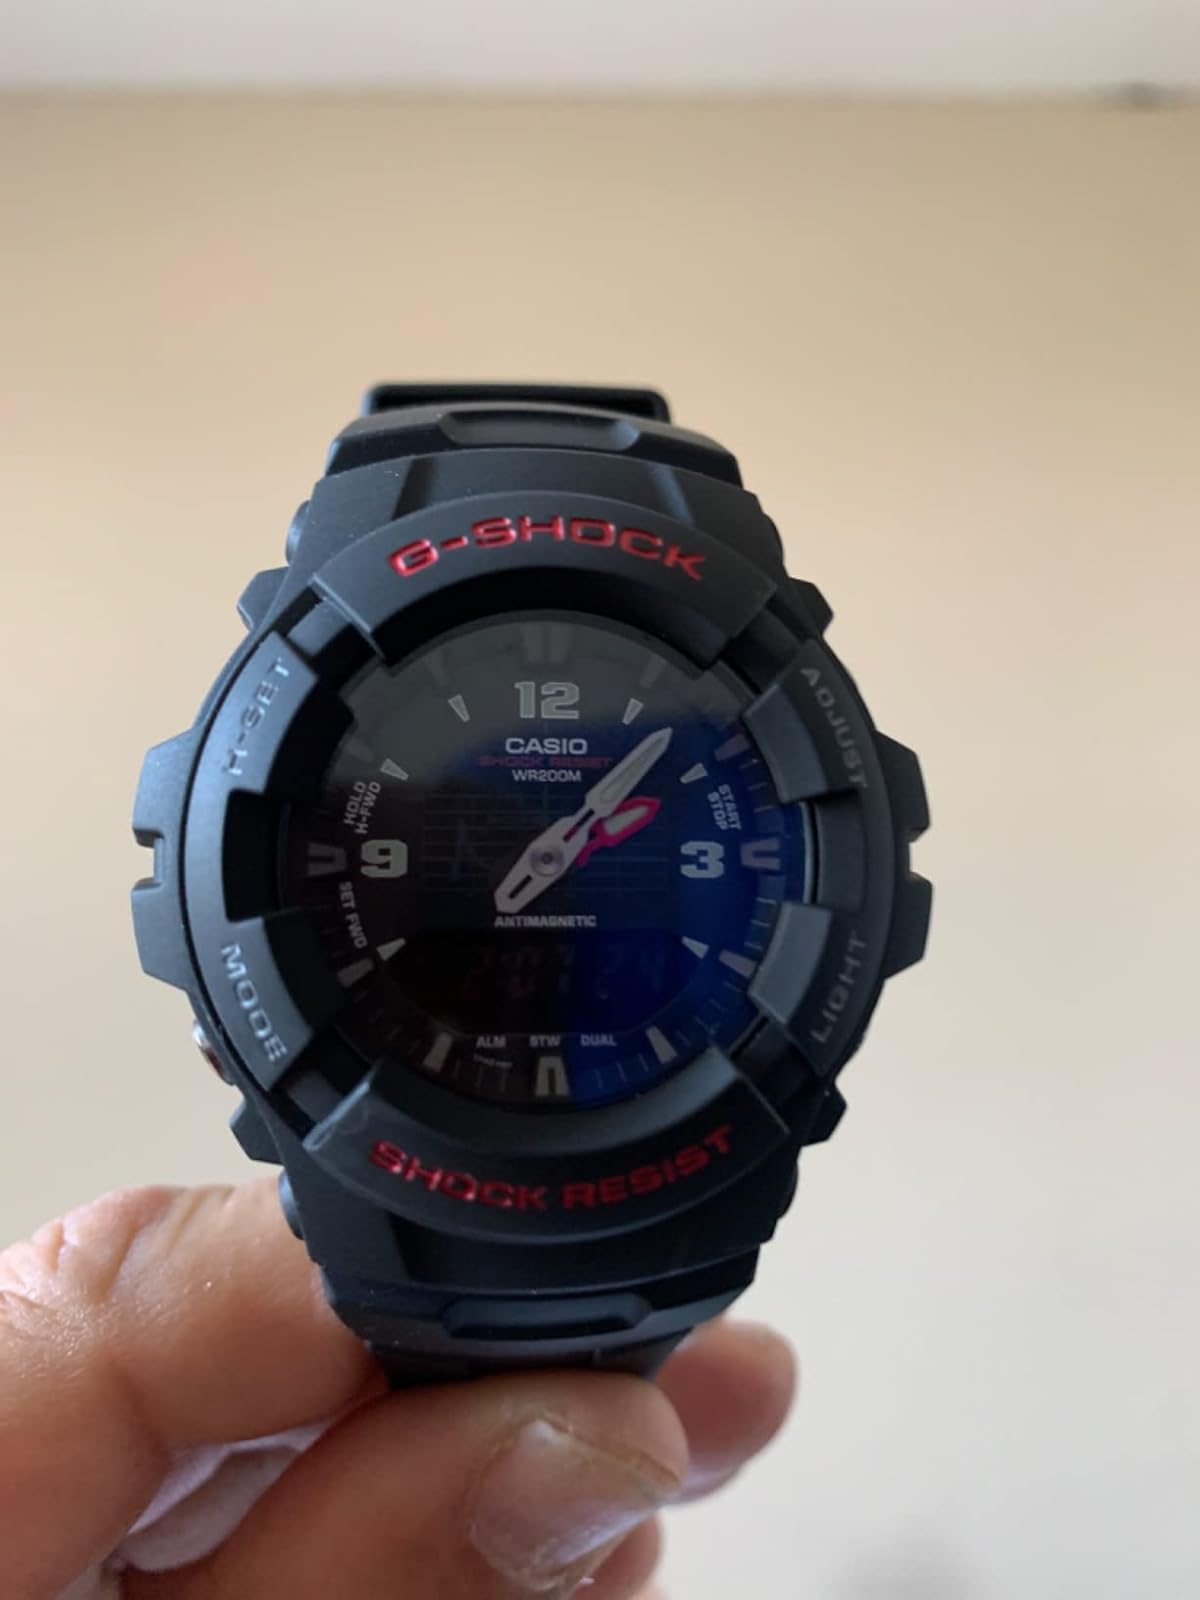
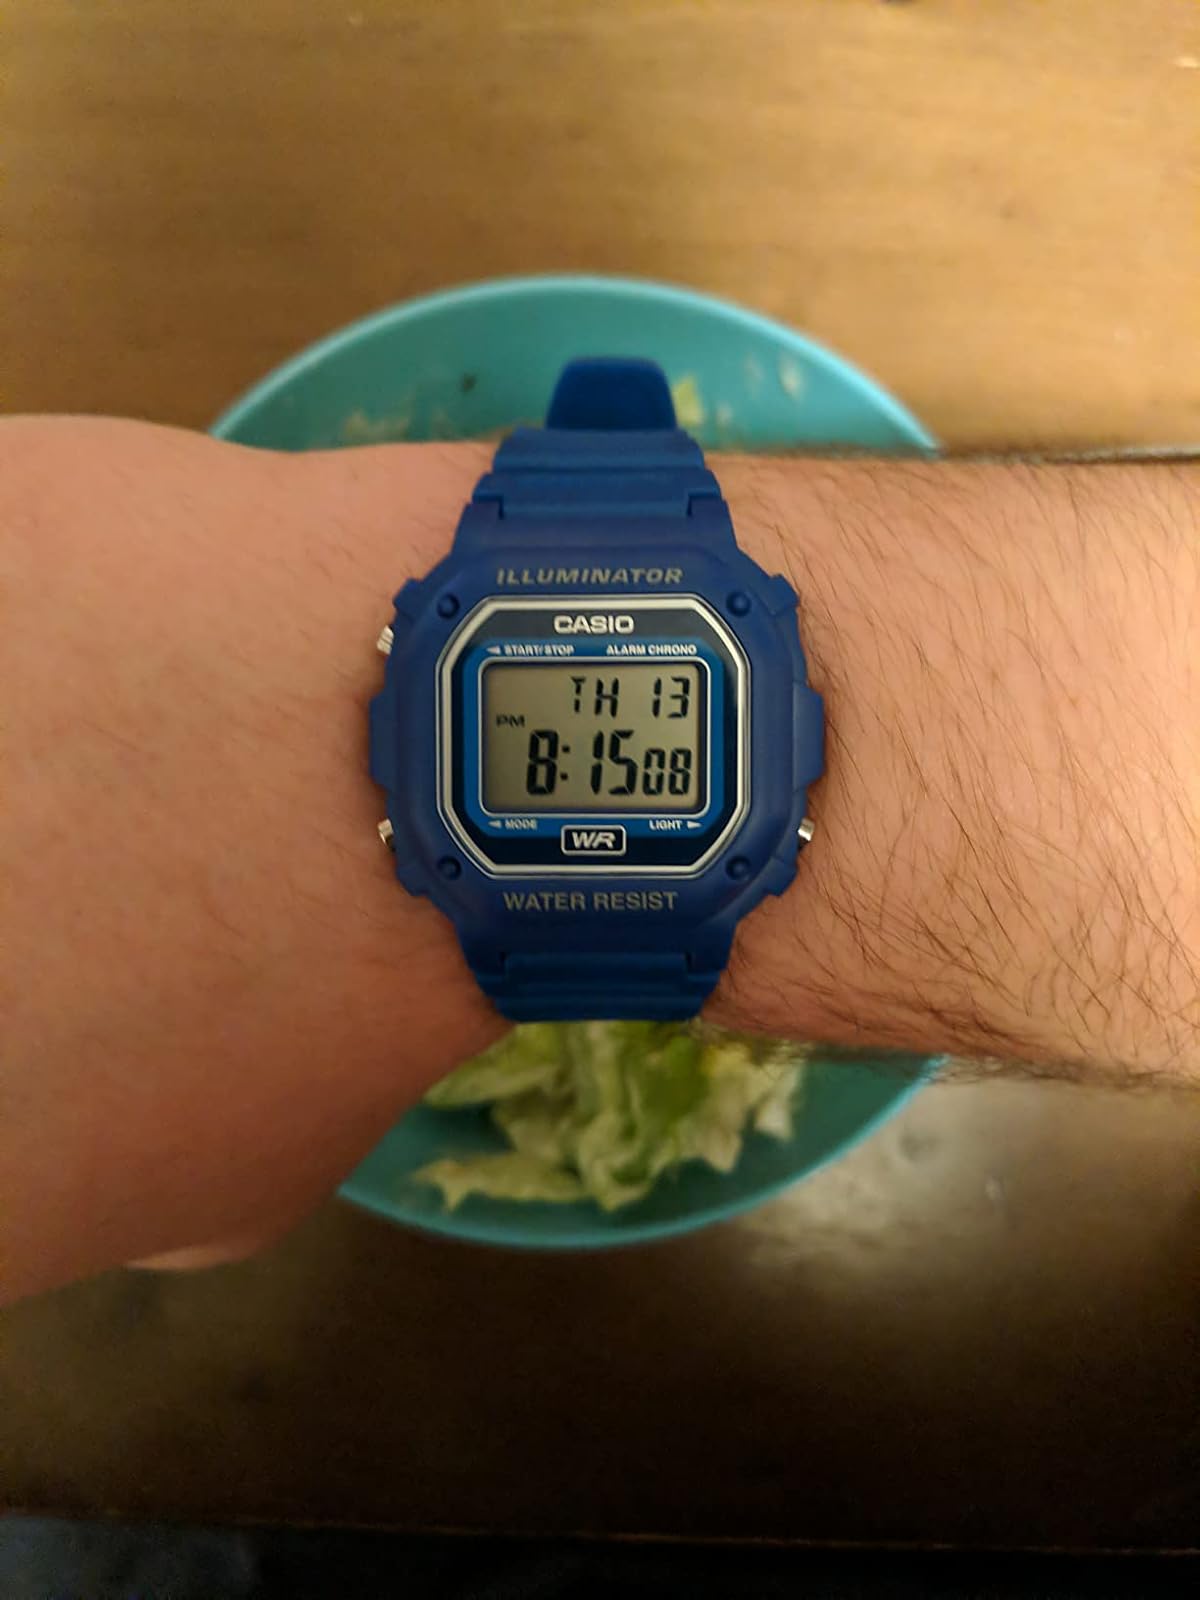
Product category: accessories_watch
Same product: no